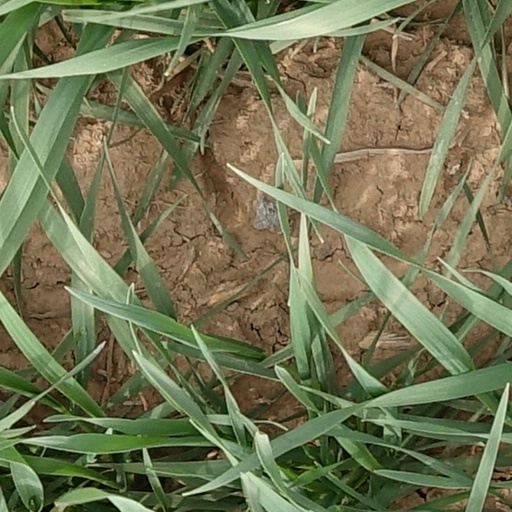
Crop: wheat